David J. Francis (politician)

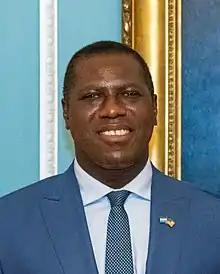
David J. Francis, 2021

David John Francis (born 5 October 1965) is a Sierra Leonean politician, academic and author, who served as Chief Minister of Sierra Leone from April 2018 to April 2021. He is the first person to hold the office of Chief Minister since it was abolished in 1978. He is widely seen as the most highly influential government official in Sierra Leone, after the president and the vice president.